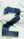
Number: 2